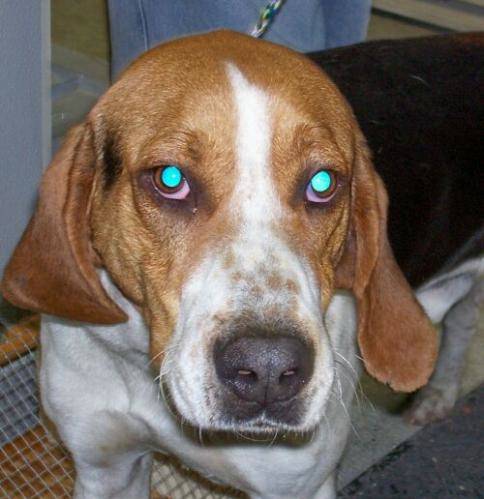
Label: dog